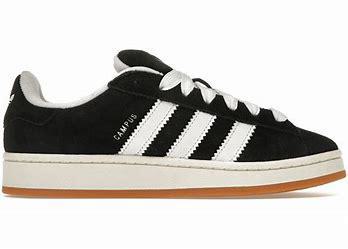
Brand: Adidas
Model: Campus 00S